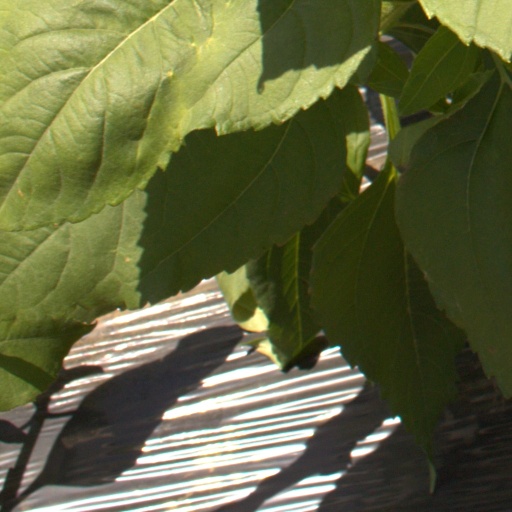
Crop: Jerusalem artichoke